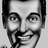
Emotion: happy